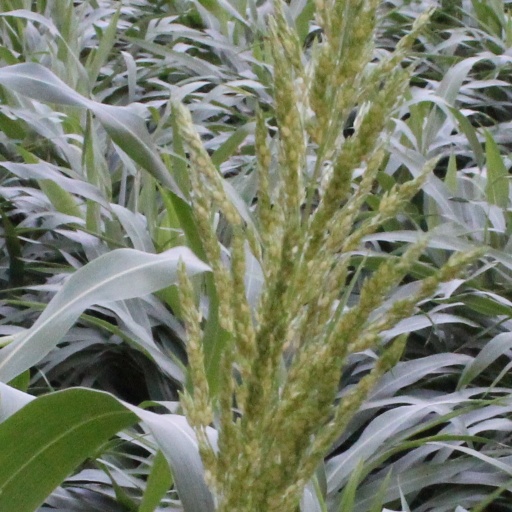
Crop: sorghum